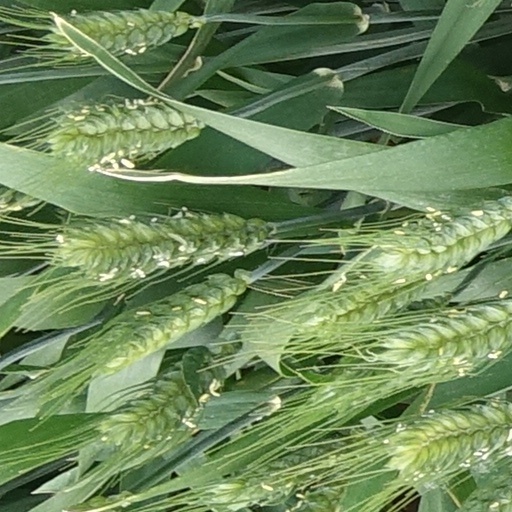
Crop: wheat